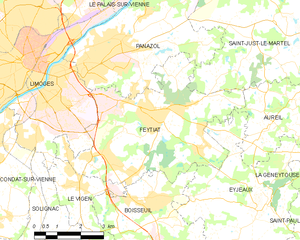
Carte des communes françaises Feytiat